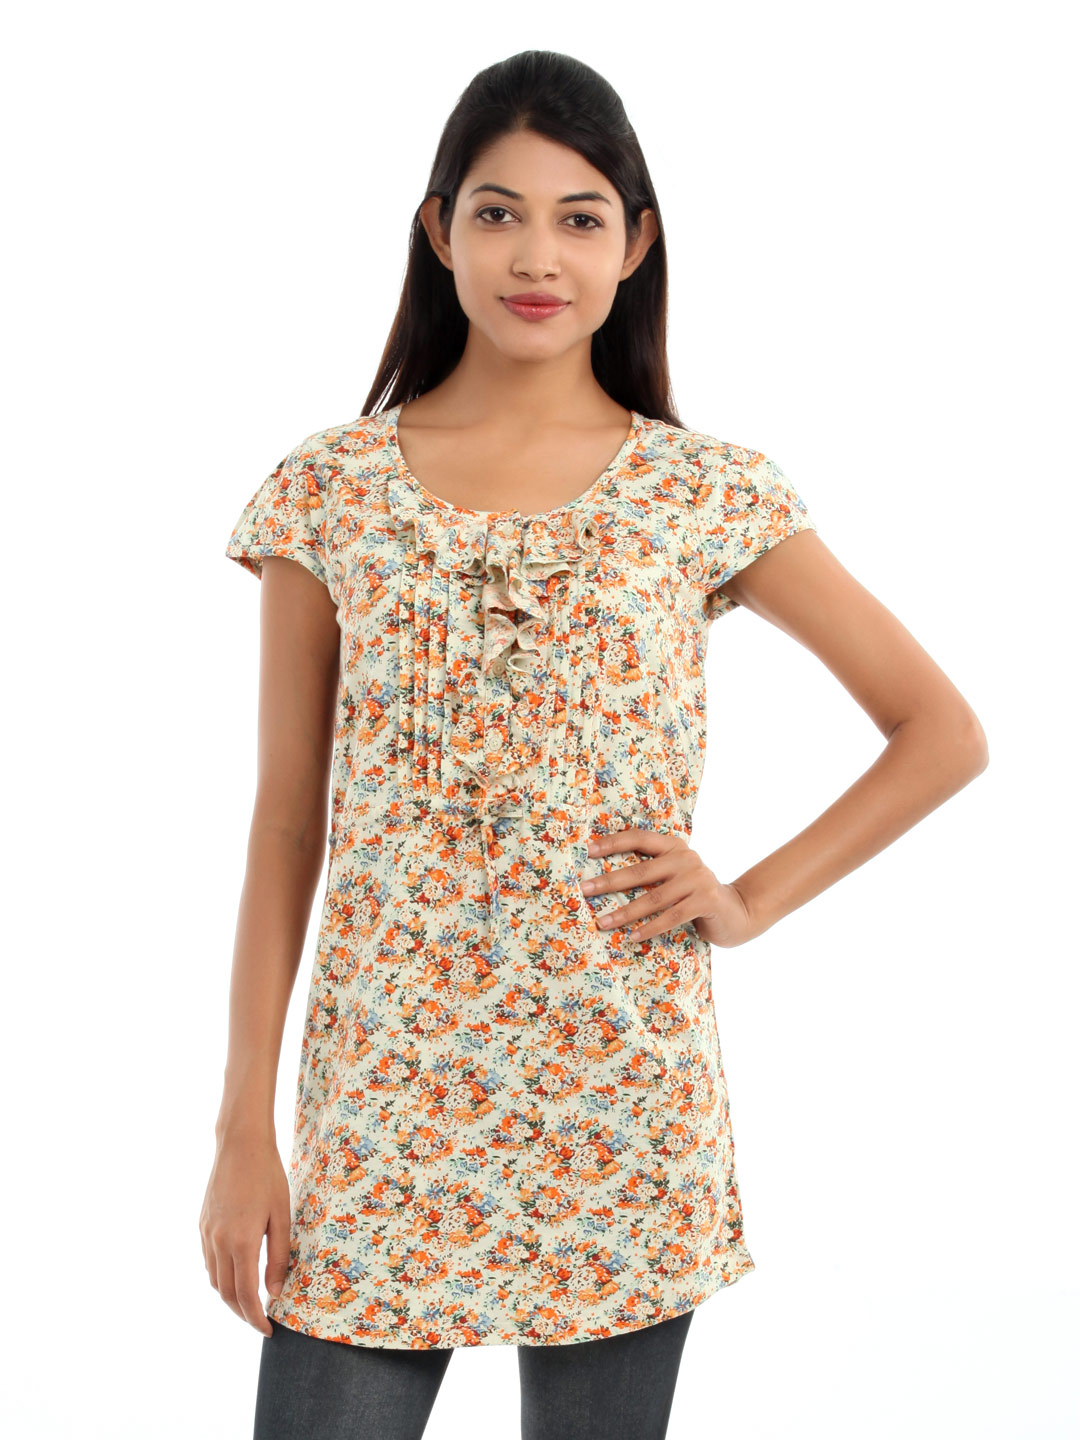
Wills Lifestyle Women Orange Printed Tunic
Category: Apparel / Topwear / Tunics
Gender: Women
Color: White
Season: Summer 2012
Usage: Casual